Eals Bridge

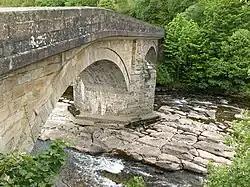
Eals Bridge

Eals Bridge is a stone bridge across the River South Tyne near Knarsdale in Northumberland.